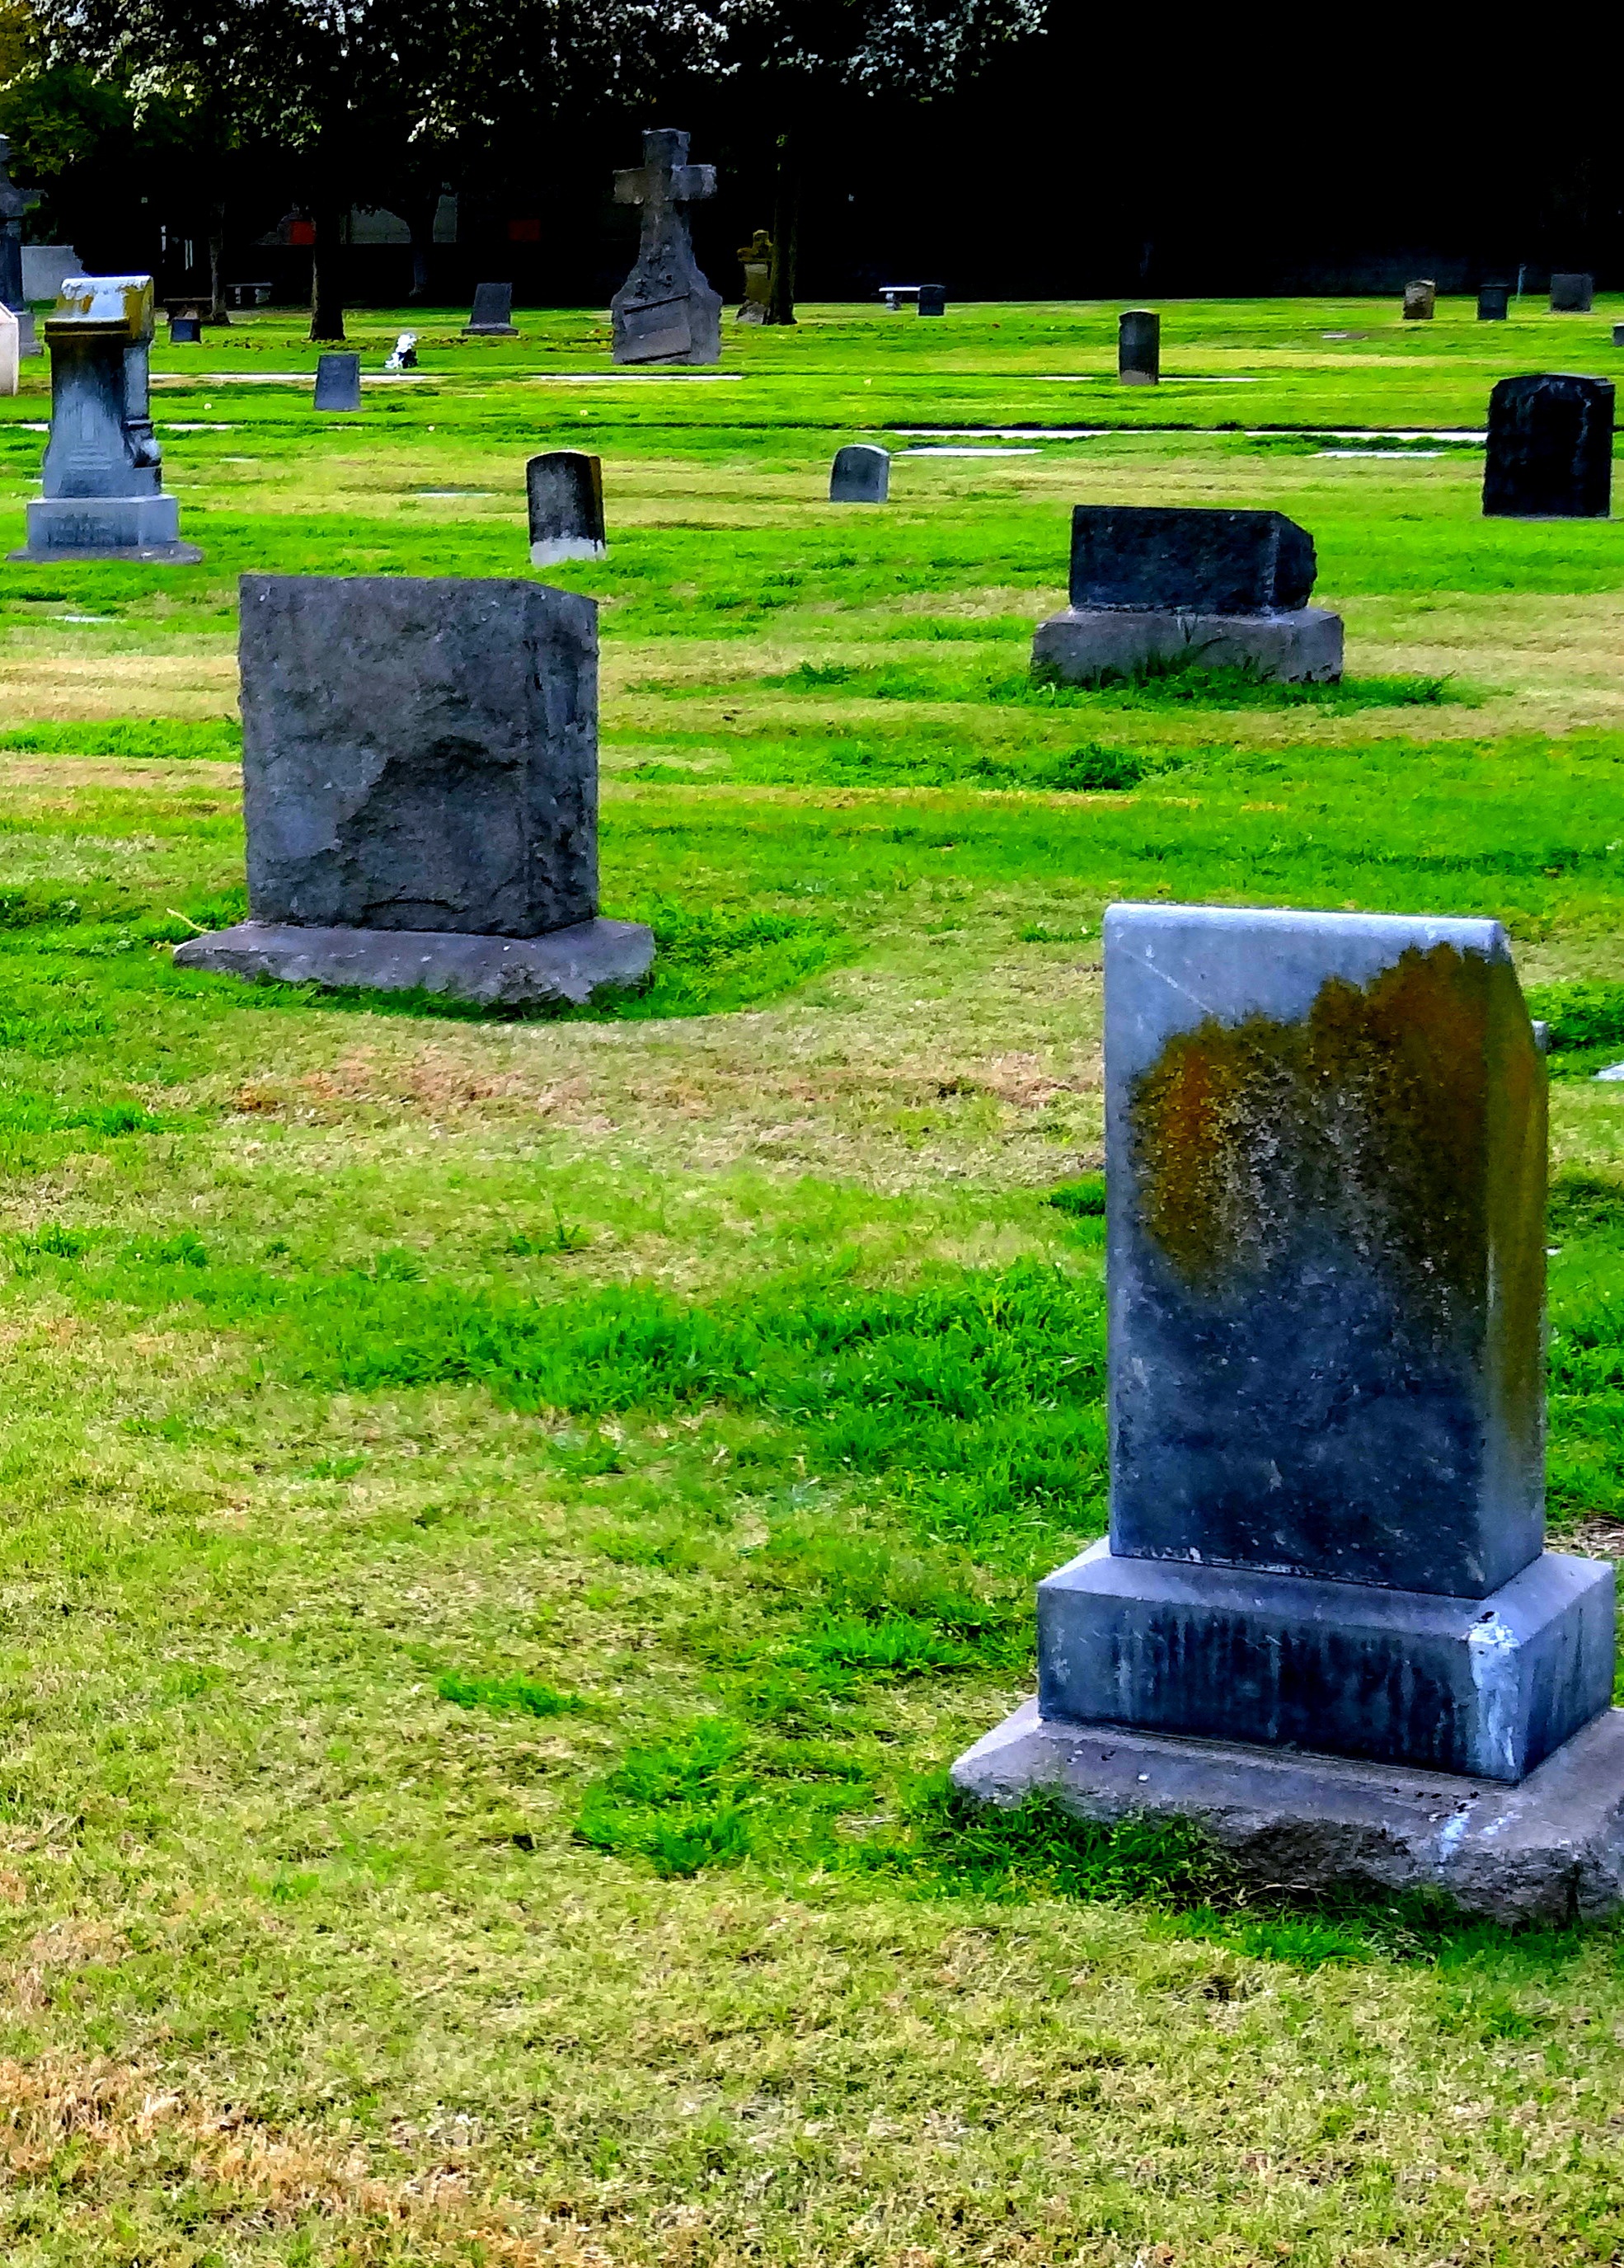
lawn, monument, cemetery, tombstone, grave, memorial, graveyard, gravestone, headstones, headstone